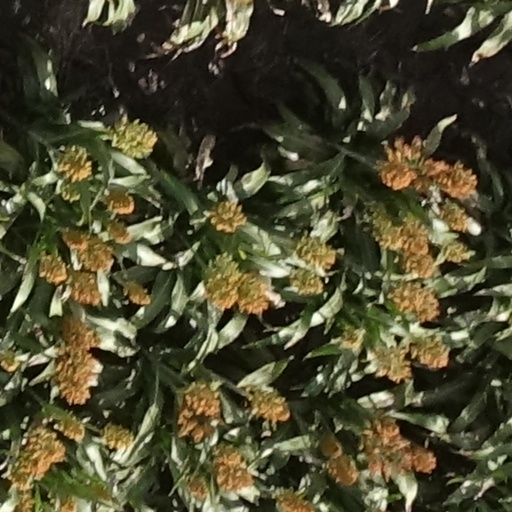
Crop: sorghum